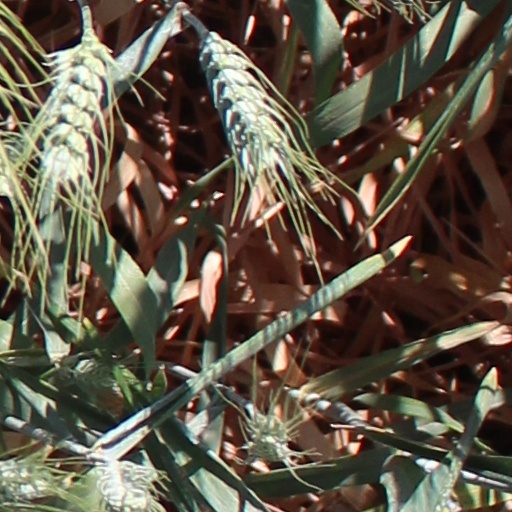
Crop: wheat